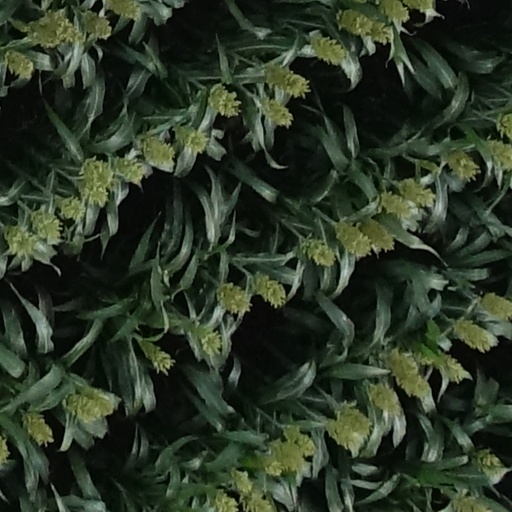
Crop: sorghum